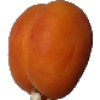
Label: Apricot 1